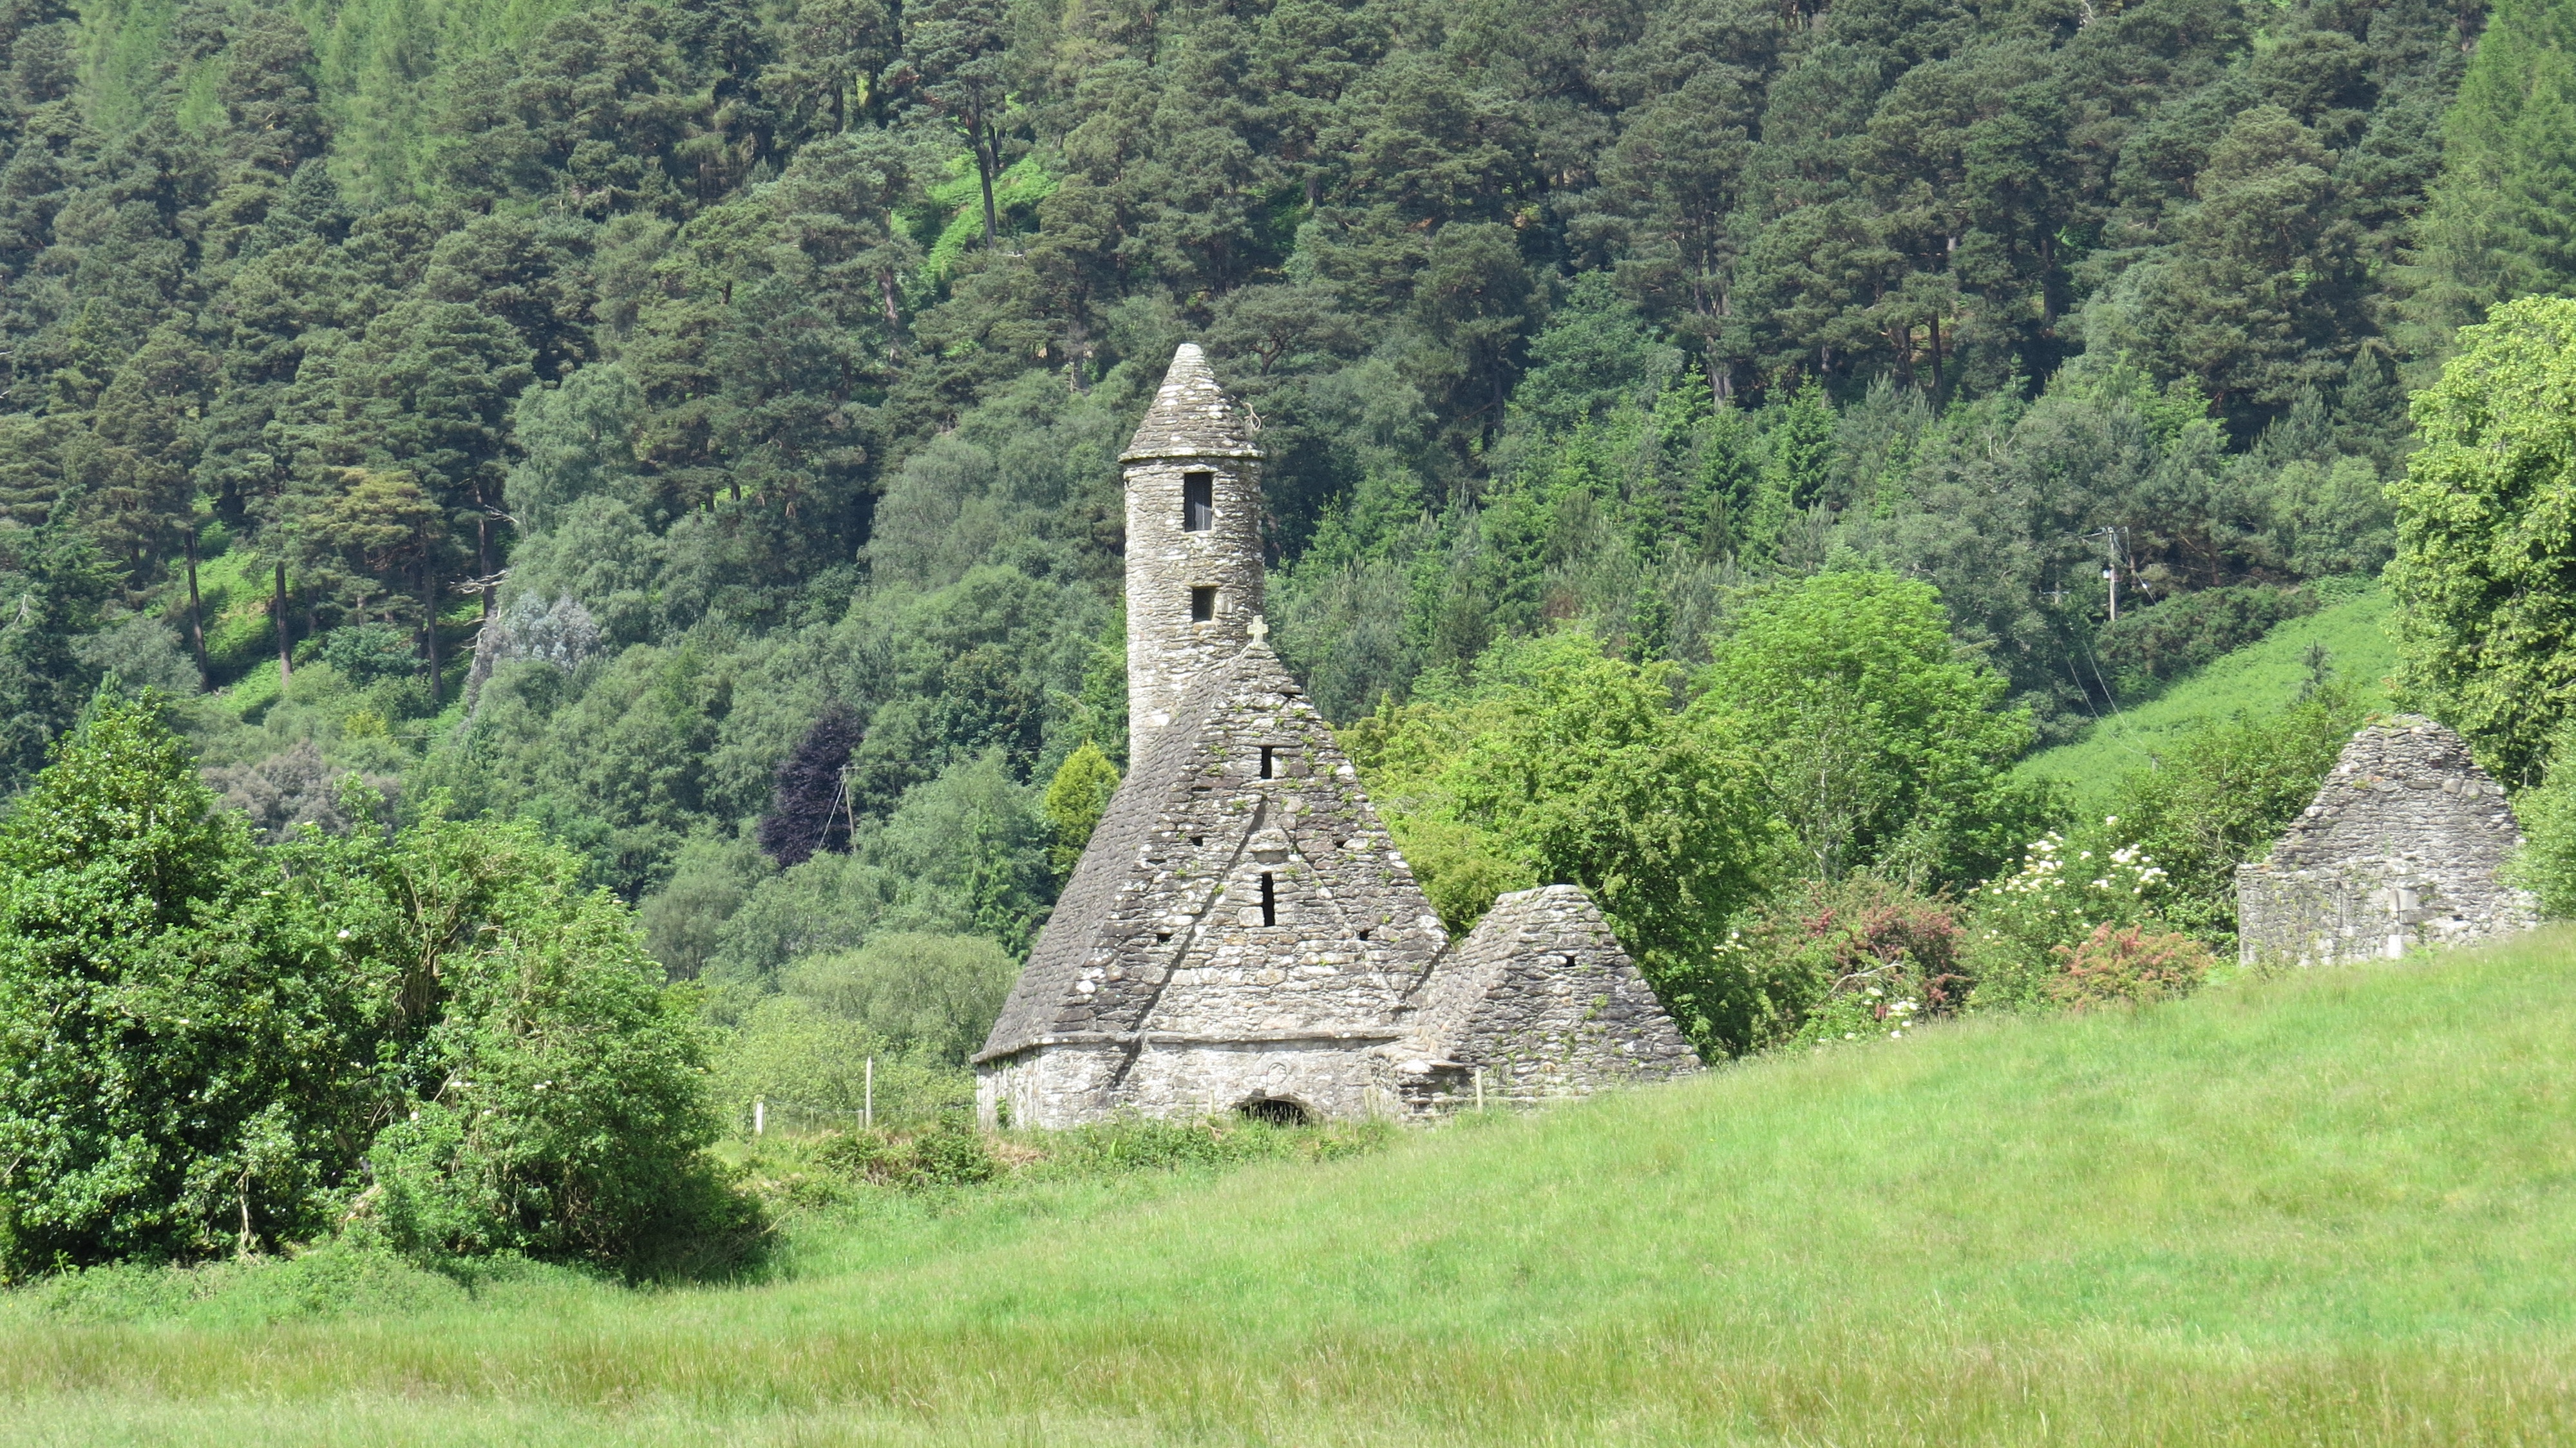
mountain, valley, idyllic, green, tranquil, scenic, church, silence, sunny, plateau, ireland, ecosystem, irish, rural area, glendalough, wicklow